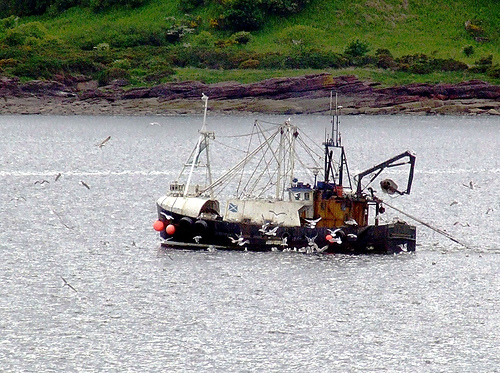
A tug boat floating along a body of water.

A tug boat is in a body of water, surrounded by seagulls.

A boat is in the middle of a lake

a small boat in a body of water

A boat sailing in the water near a beach and grass.